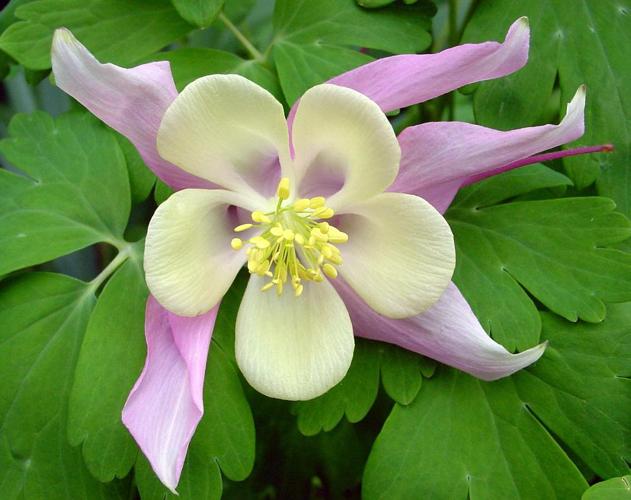
Label: columbine